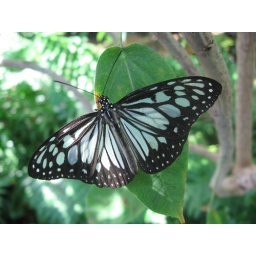
Winged inhabitant of the Sophia M. Sachs butterfly house in St. Louis.